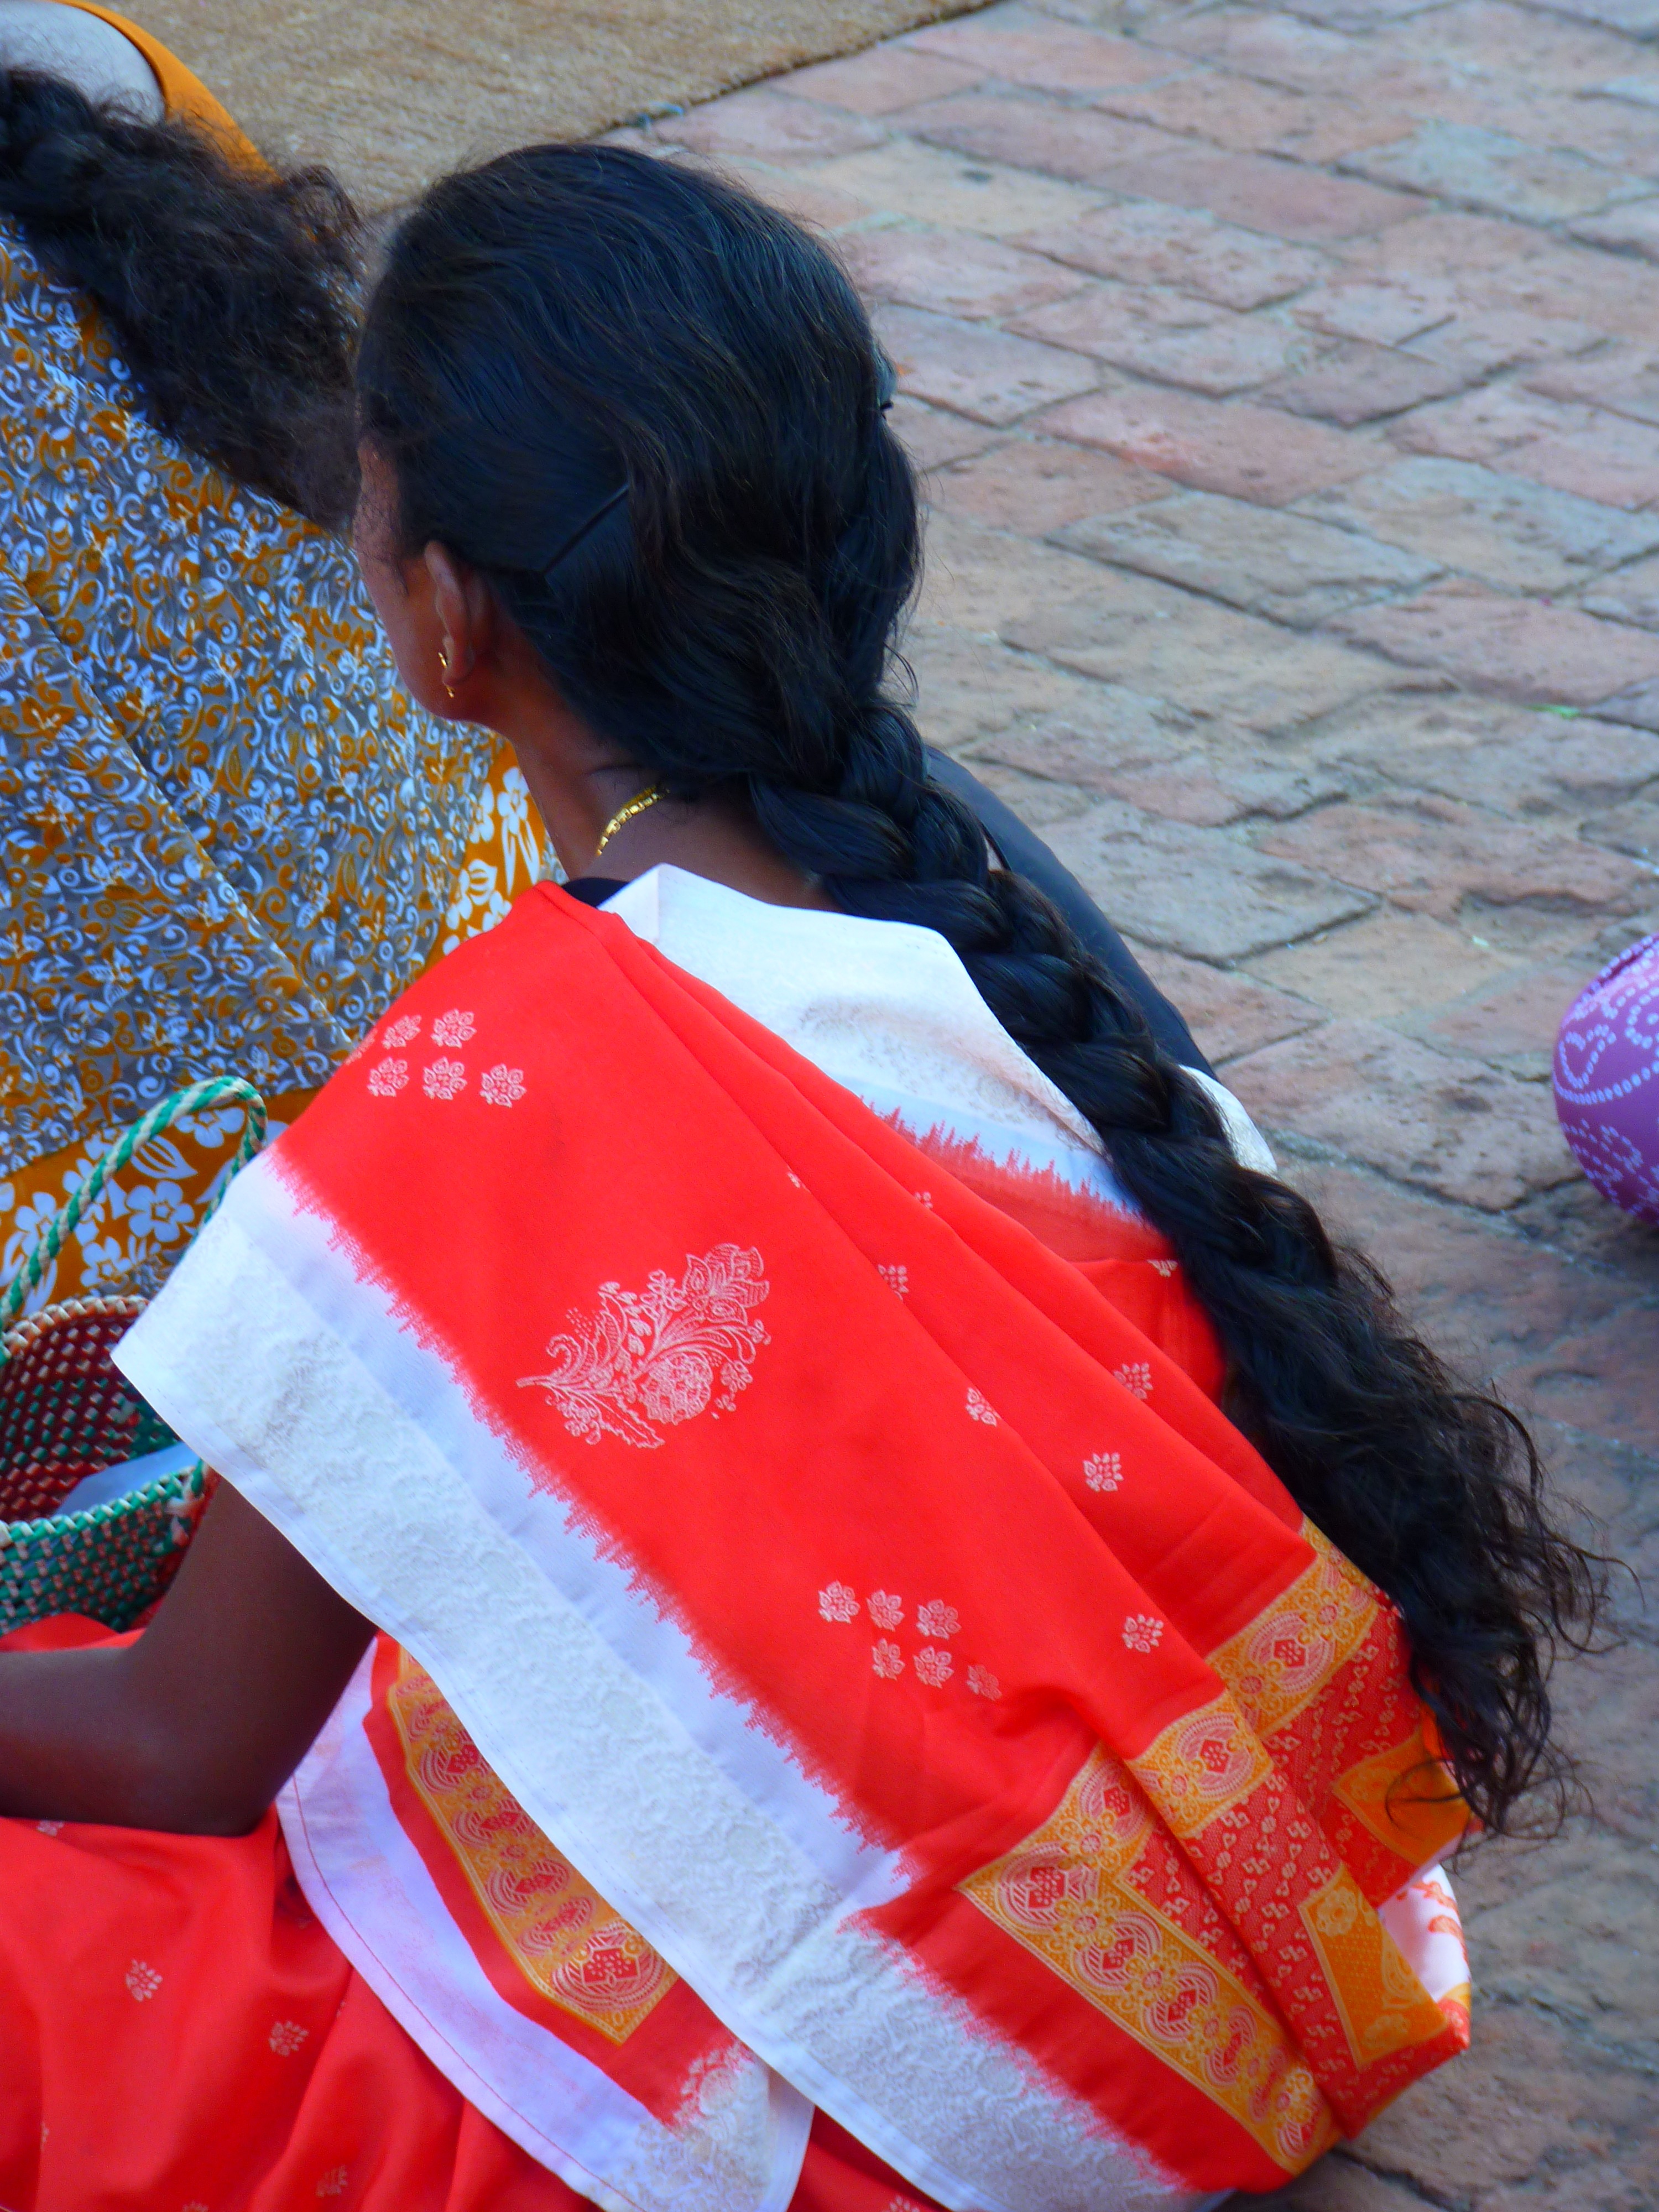
person, woman, hair, dark, red, color, child, long, tradition, interaction, indian woman, plait